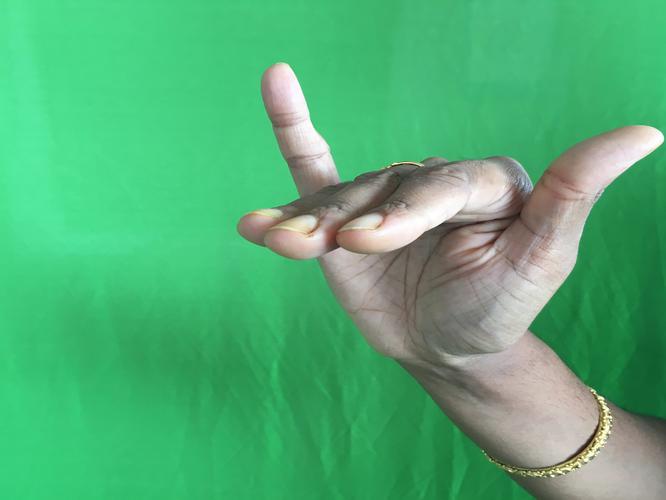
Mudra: Mrigasirsha
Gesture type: single_hand